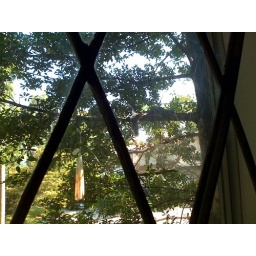
Squirrel napping in the tree outside my window